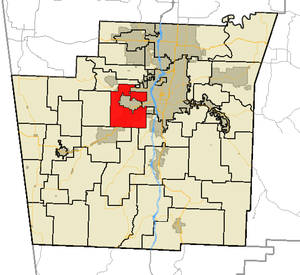
Center Township est l'un des trente-sept townships du comté de Washington, en Arkansas, aux États-Unis. Il est fondé en 1880.